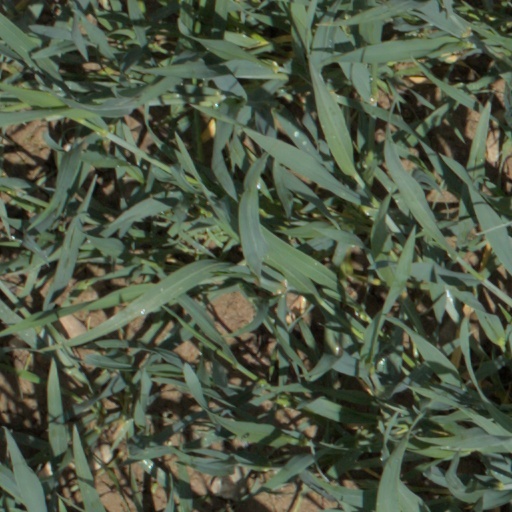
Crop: wheat